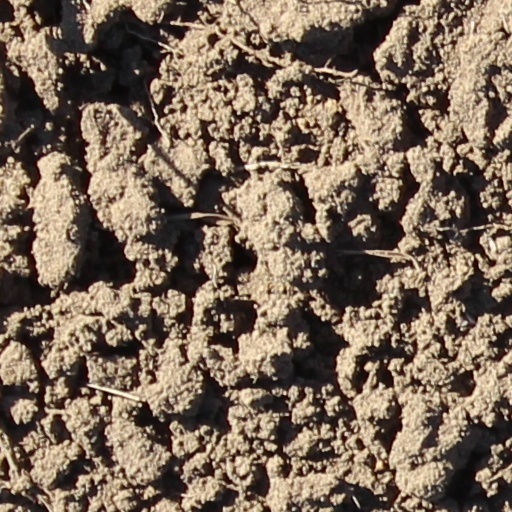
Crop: wheat